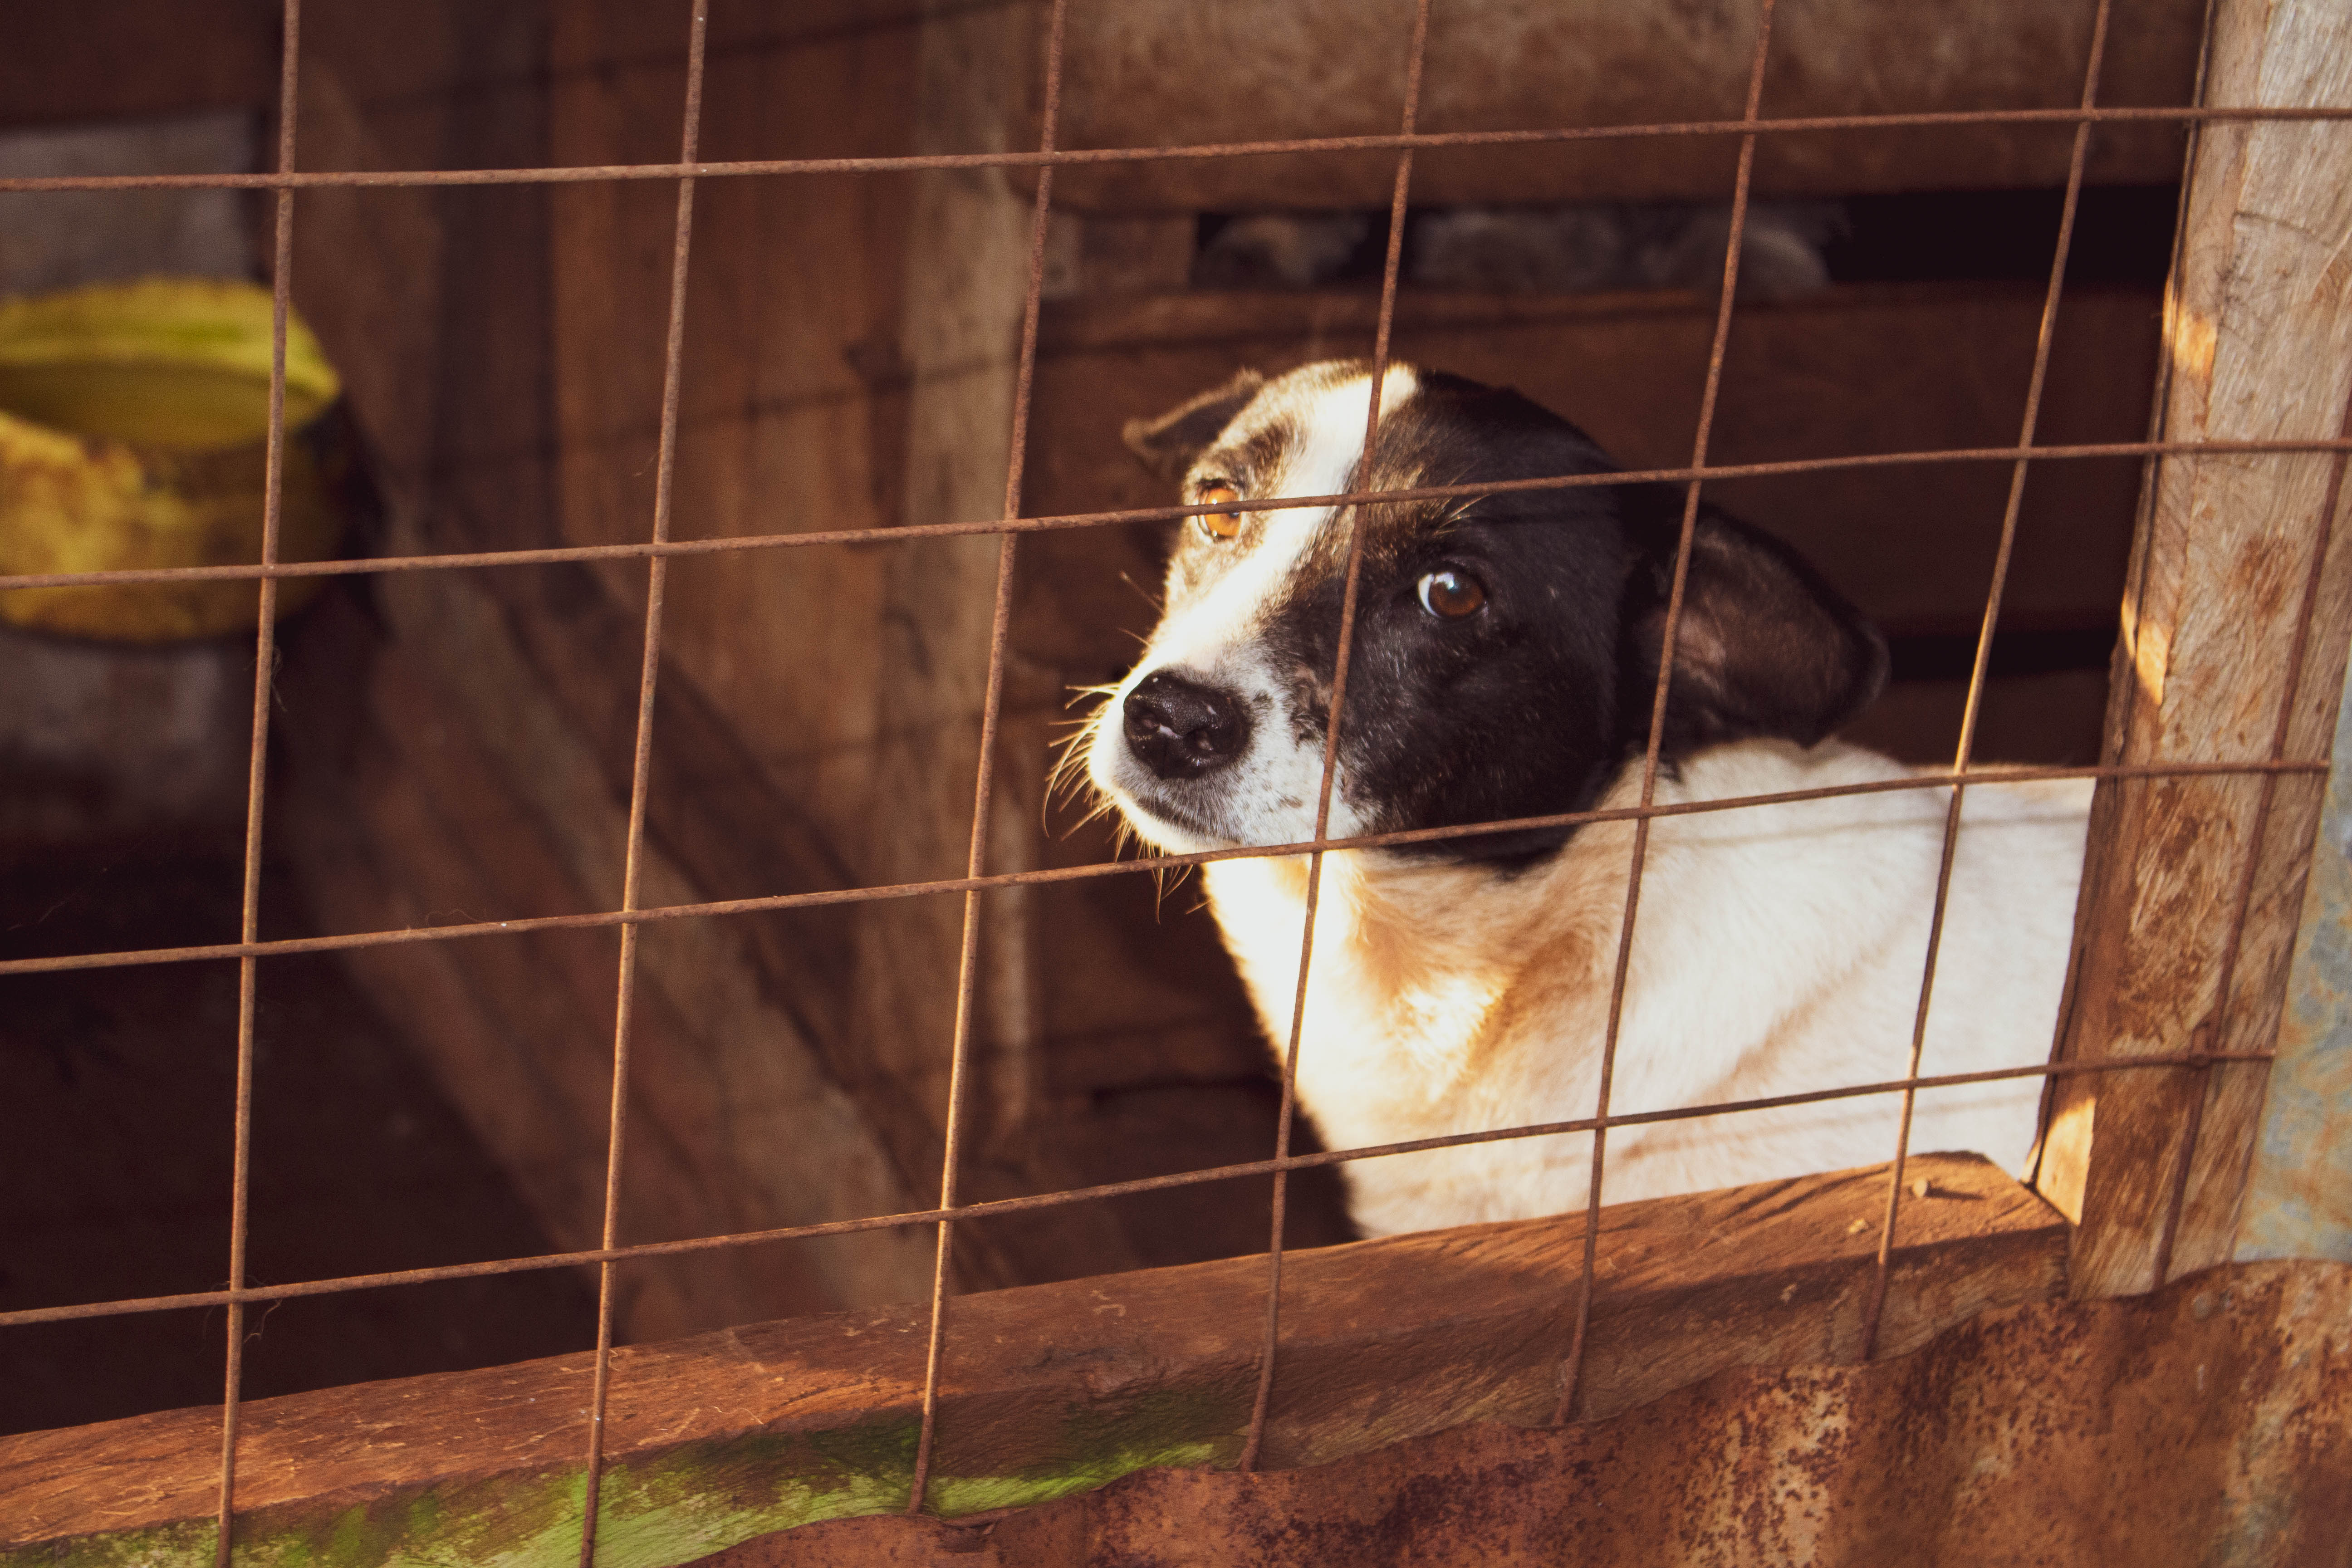
dog, animal shelter, canidae, kennel, dog breed, snout, cage, carnivore, rafeiro do alentejo, sporting group, smooth fox terrier, street dog, border collie